Beverly Weigel

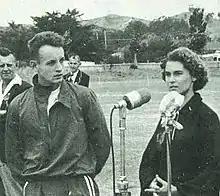

Weigel was born in 1940 in Auckland, New Zealand. She received her education at Kelston High School (now Kelston Girls' College, but co-ed at the time). Described as a "phenomenal athlete", she won the New Zealand senior women's long jump title at age 15. This secured her a place on the New Zealand Olympic team for the 1956 Summer Olympics in Melbourne, Australia, and she is listed as New Zealand Olympian number 126. Of the nine track and field athletes who represented the country, she was the youngest at age 16. She competed in long jump and of 19 competitors, she came 7th. In 1957, she set a world junior record with a long jump of in Auckland – a distance that would have won her a silver medal at the 1956 Olympics.